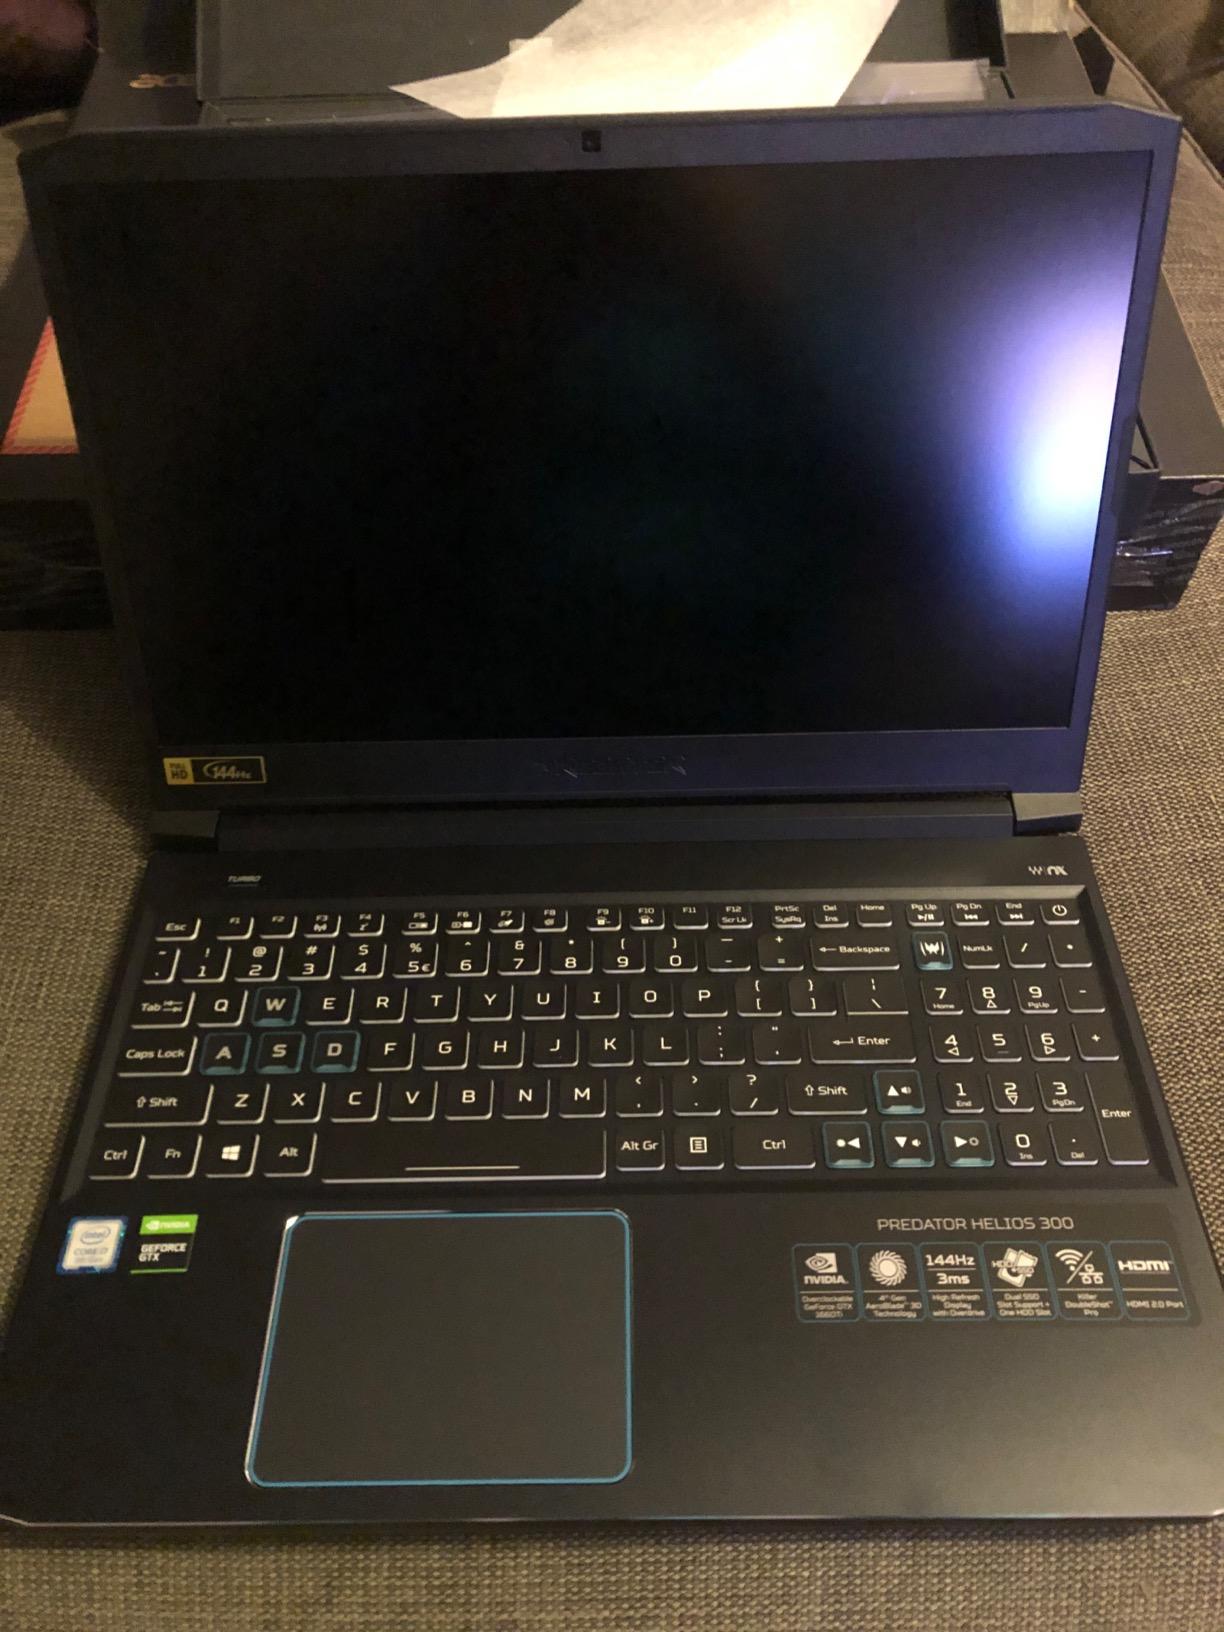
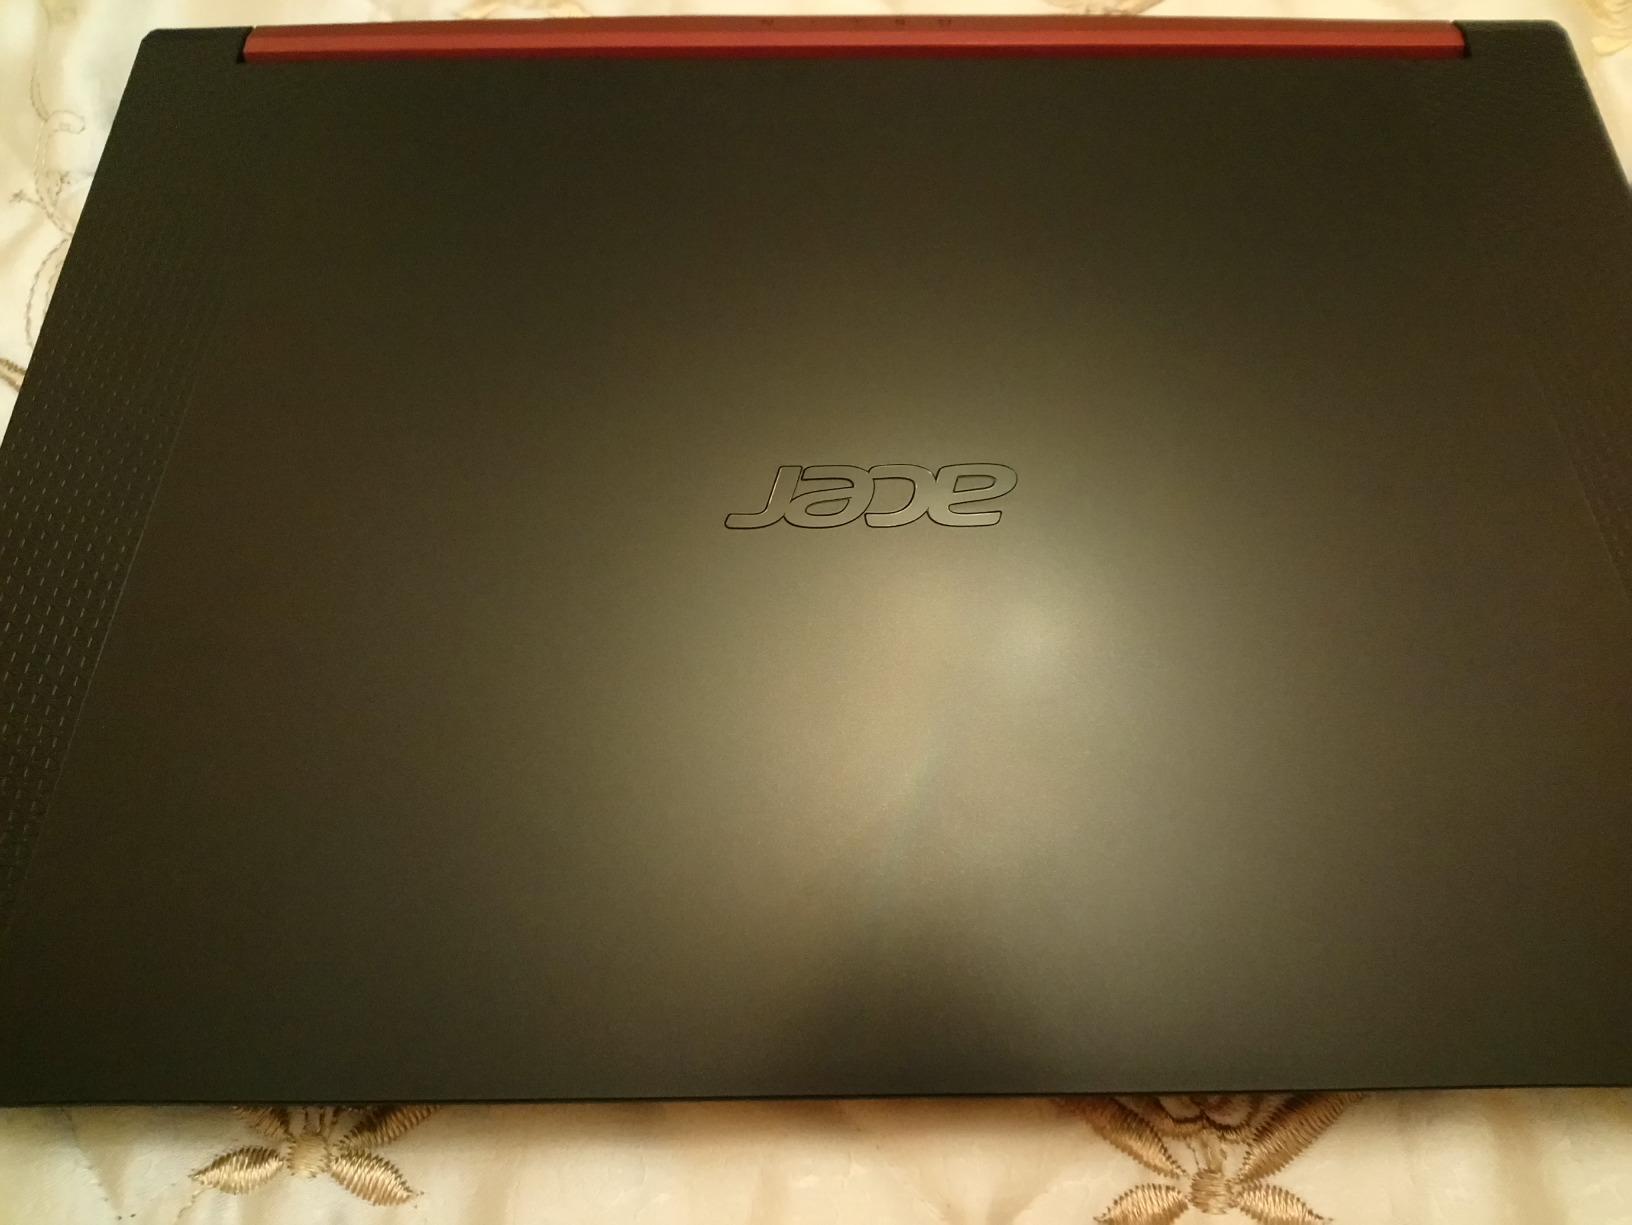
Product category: laptop
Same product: no